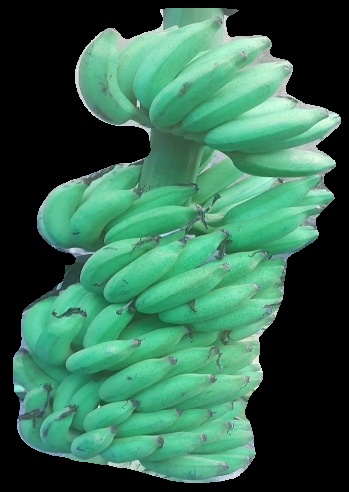
Variety: elakki-bale
Grade: grade2